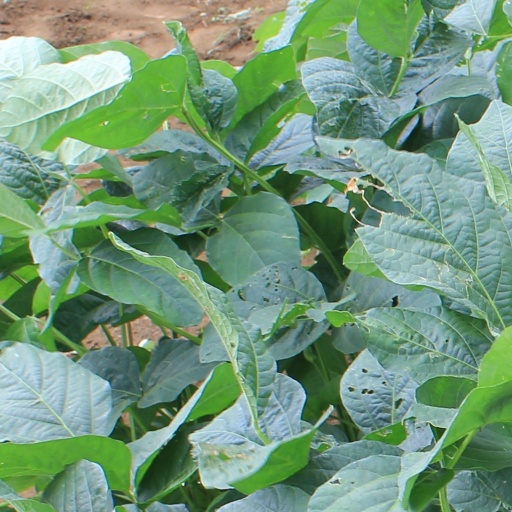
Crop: soybean